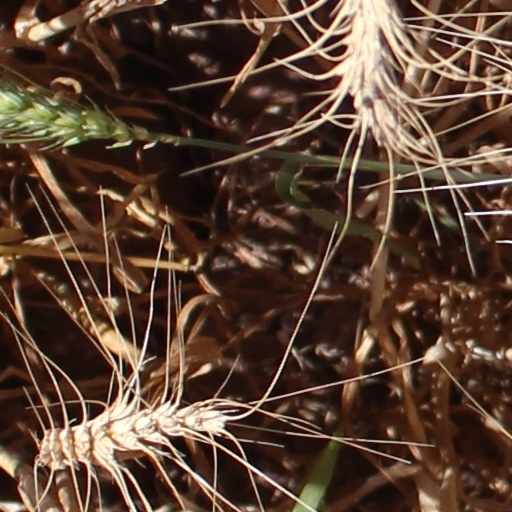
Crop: wheat